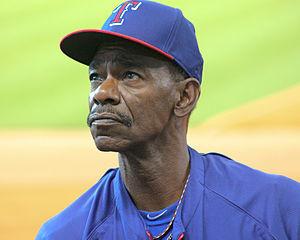
Ronald Washington est l'ancien manager des Rangers du Texas en Ligue majeure de baseball et un ancien joueur d'arrêt-court.